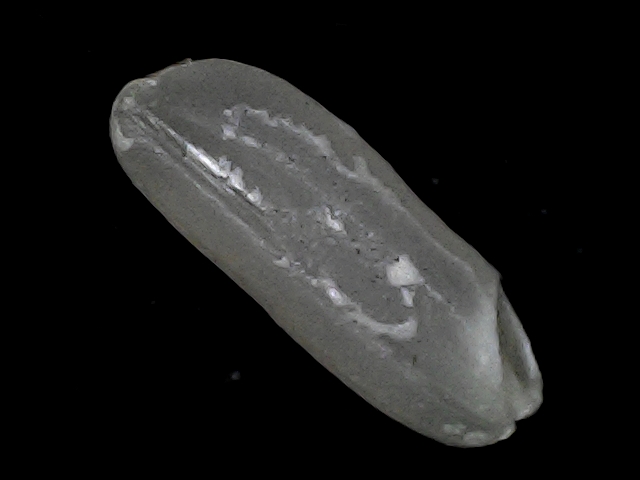
Rice variety: BD56